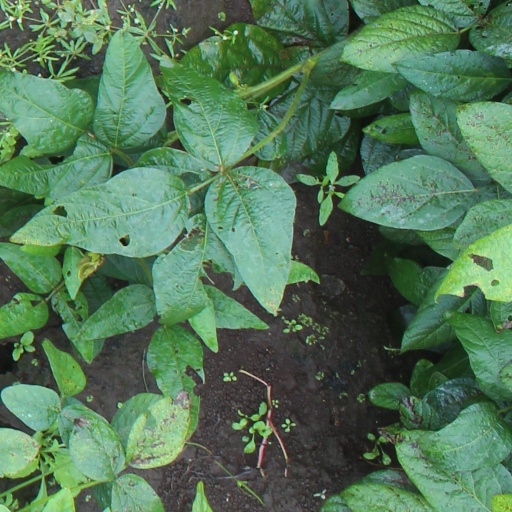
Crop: soybean